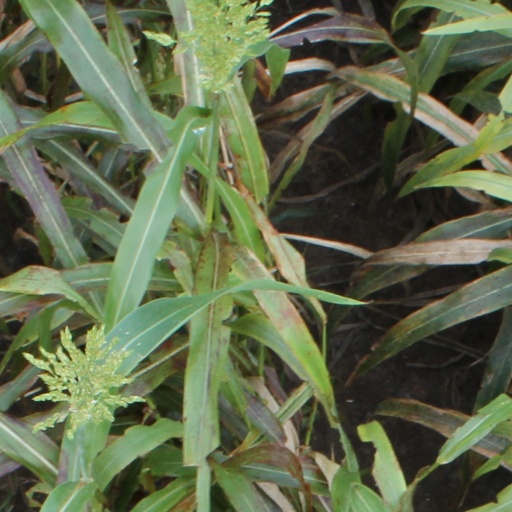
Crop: sorghum